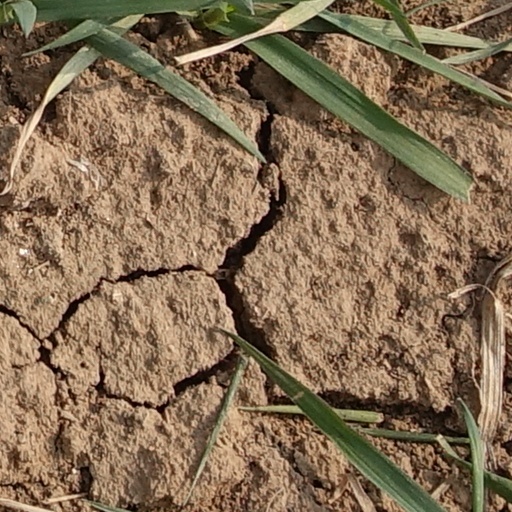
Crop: wheat